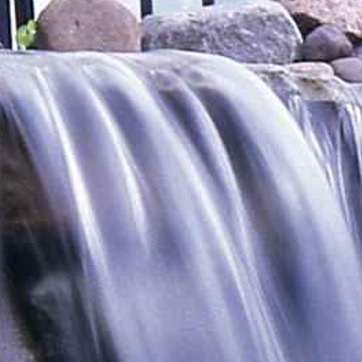
Material: water